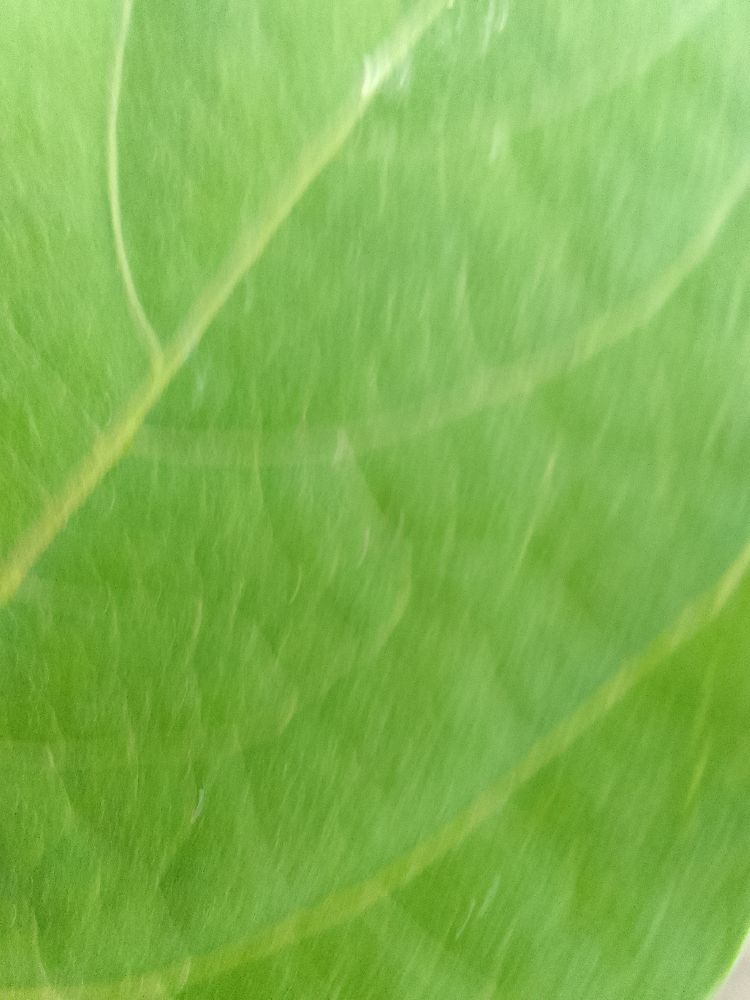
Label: healthy